21st Signal Regiment (Electronic Warfare)

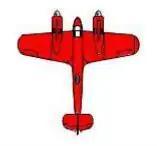
21 Signal Regiment’s emblem is the Red Beaufighter

21 Signal Regiment (Electronic Warfare) is an electronic warfare and signals intelligence regiment of the Royal Corps of Signals within the British Army. The regiment was, until the initial Army 2020 reforms, the only signal regiment to support the Royal Air Force.